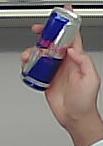
Product: redbull_energydrink